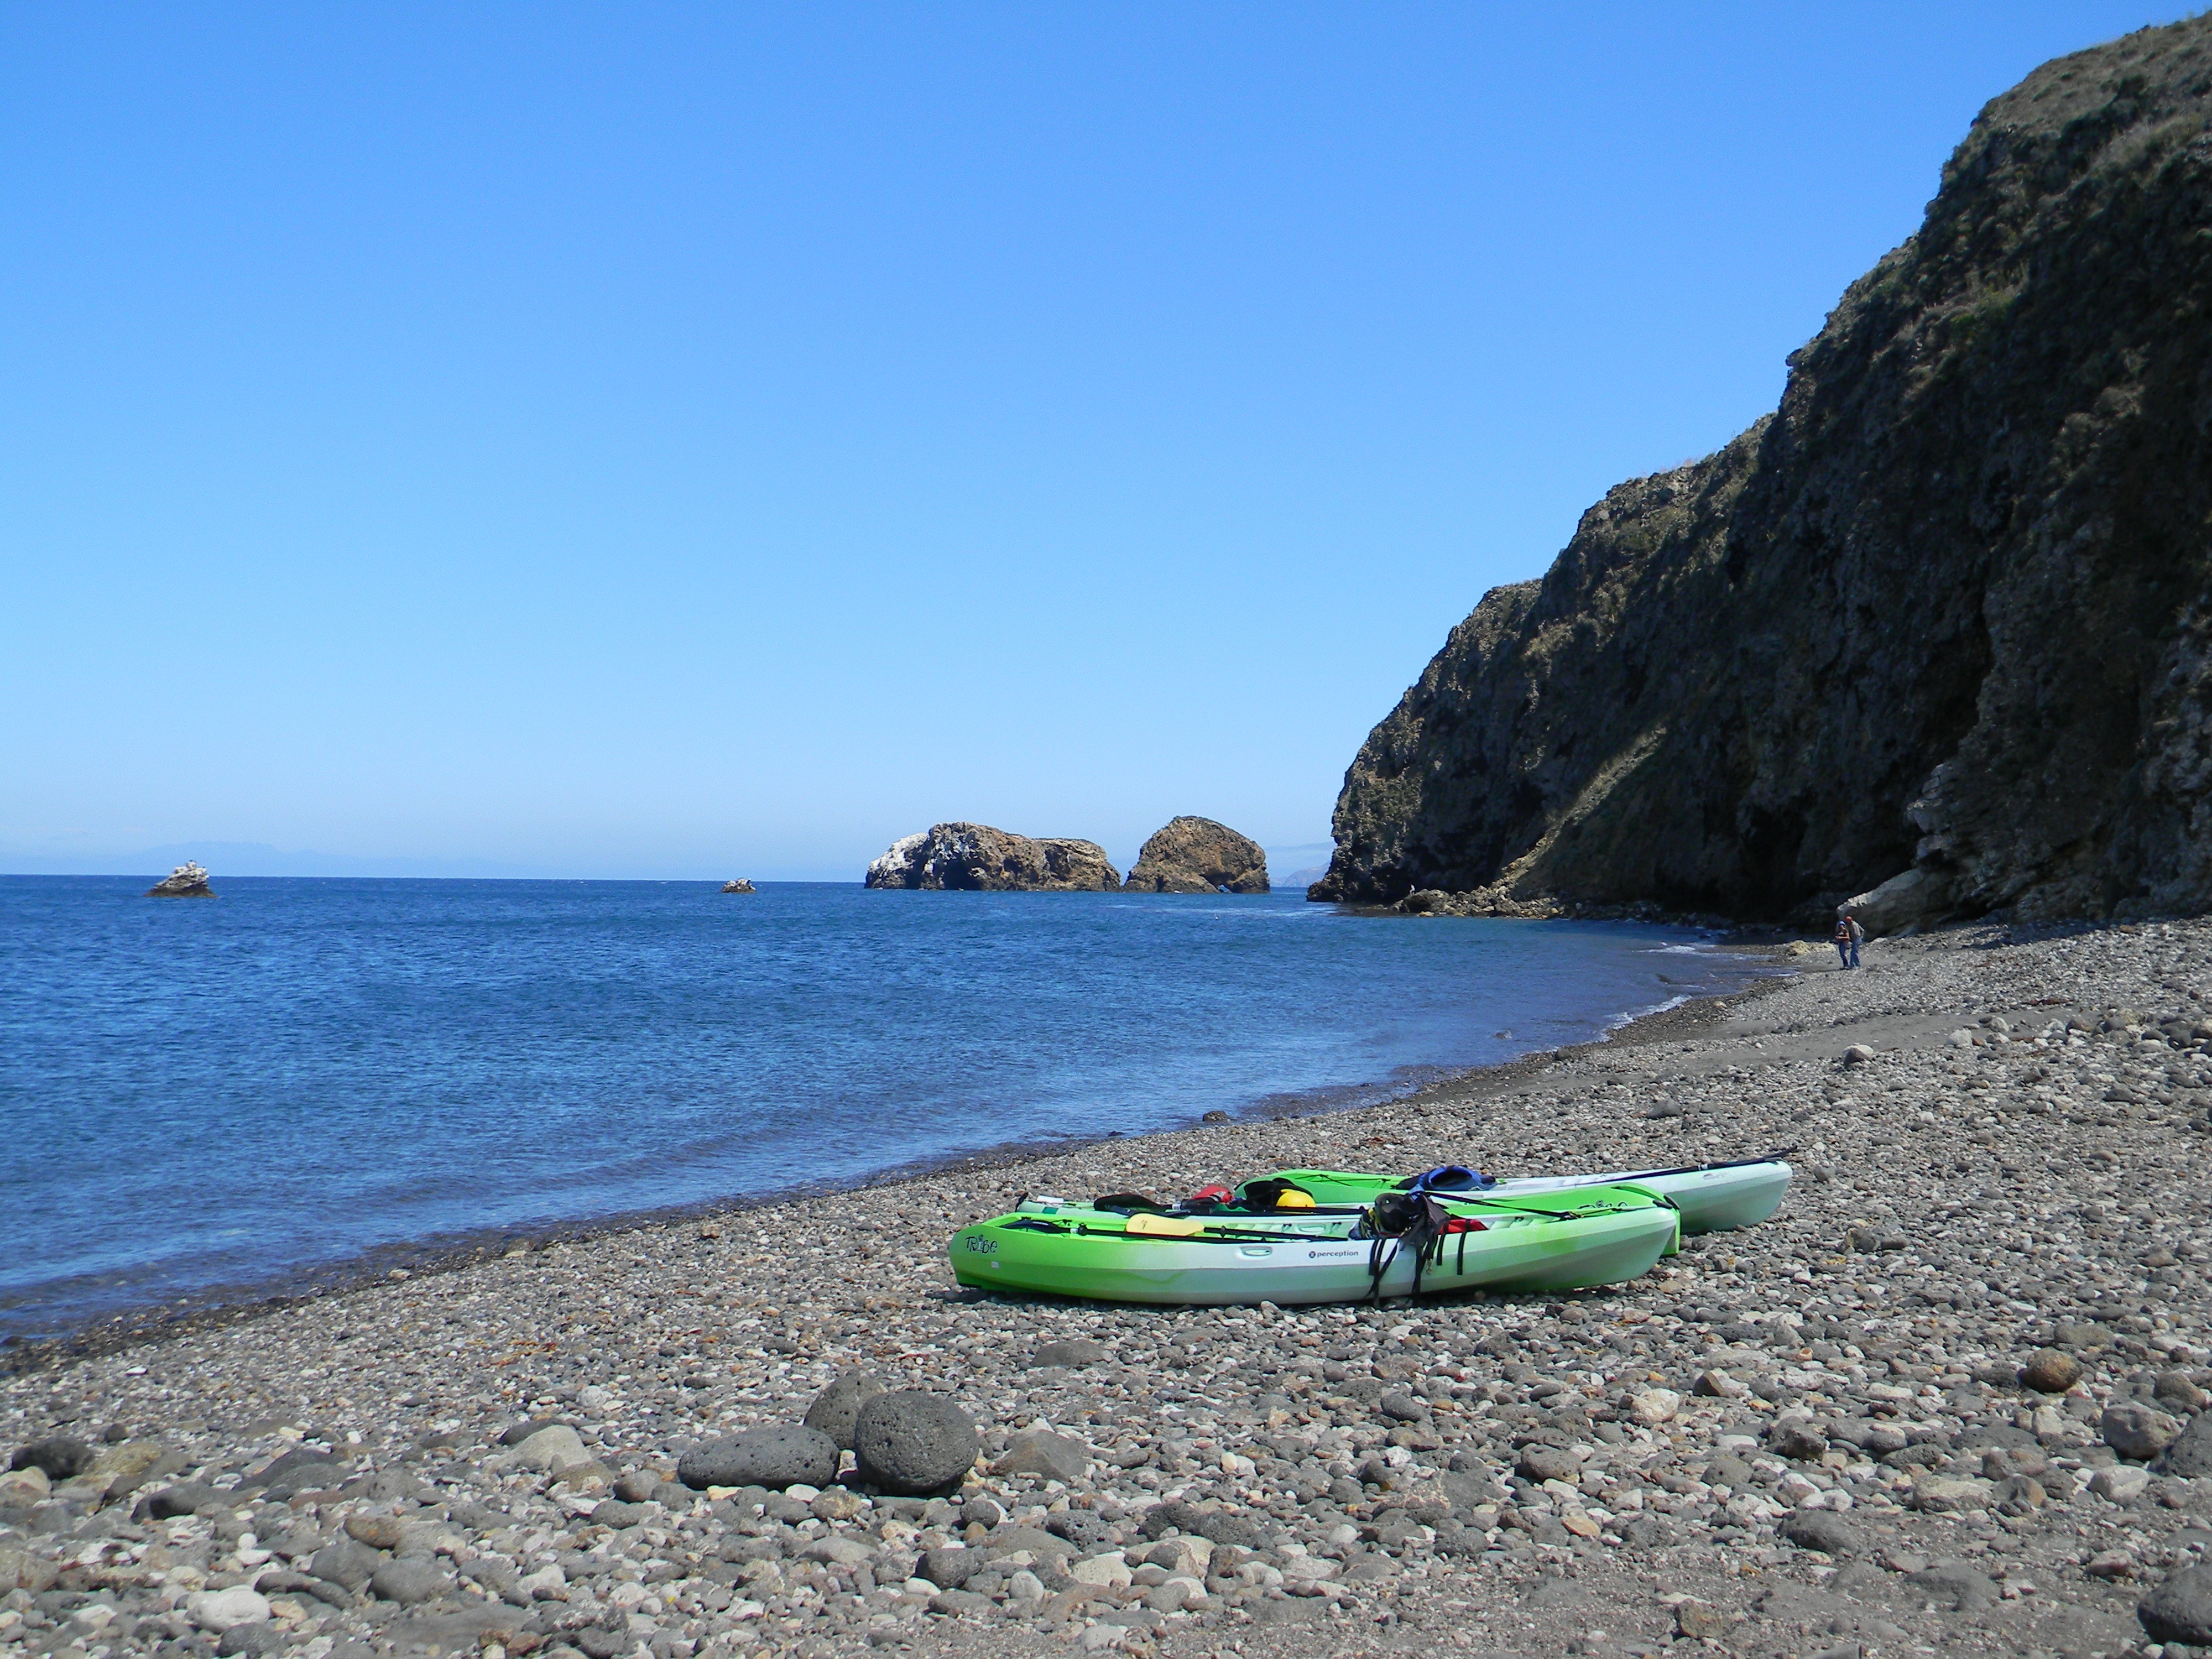
beach, sea, coast, water, sand, ocean, boat, shore, summer, vacation, cove, paddle, vehicle, bay, island, kayak, body of water, sports equipment, rocks, stones, holidays, boating, mountains, kayaking, cape, kayaks, sea kayak, sea kayaking, sit on top kayak